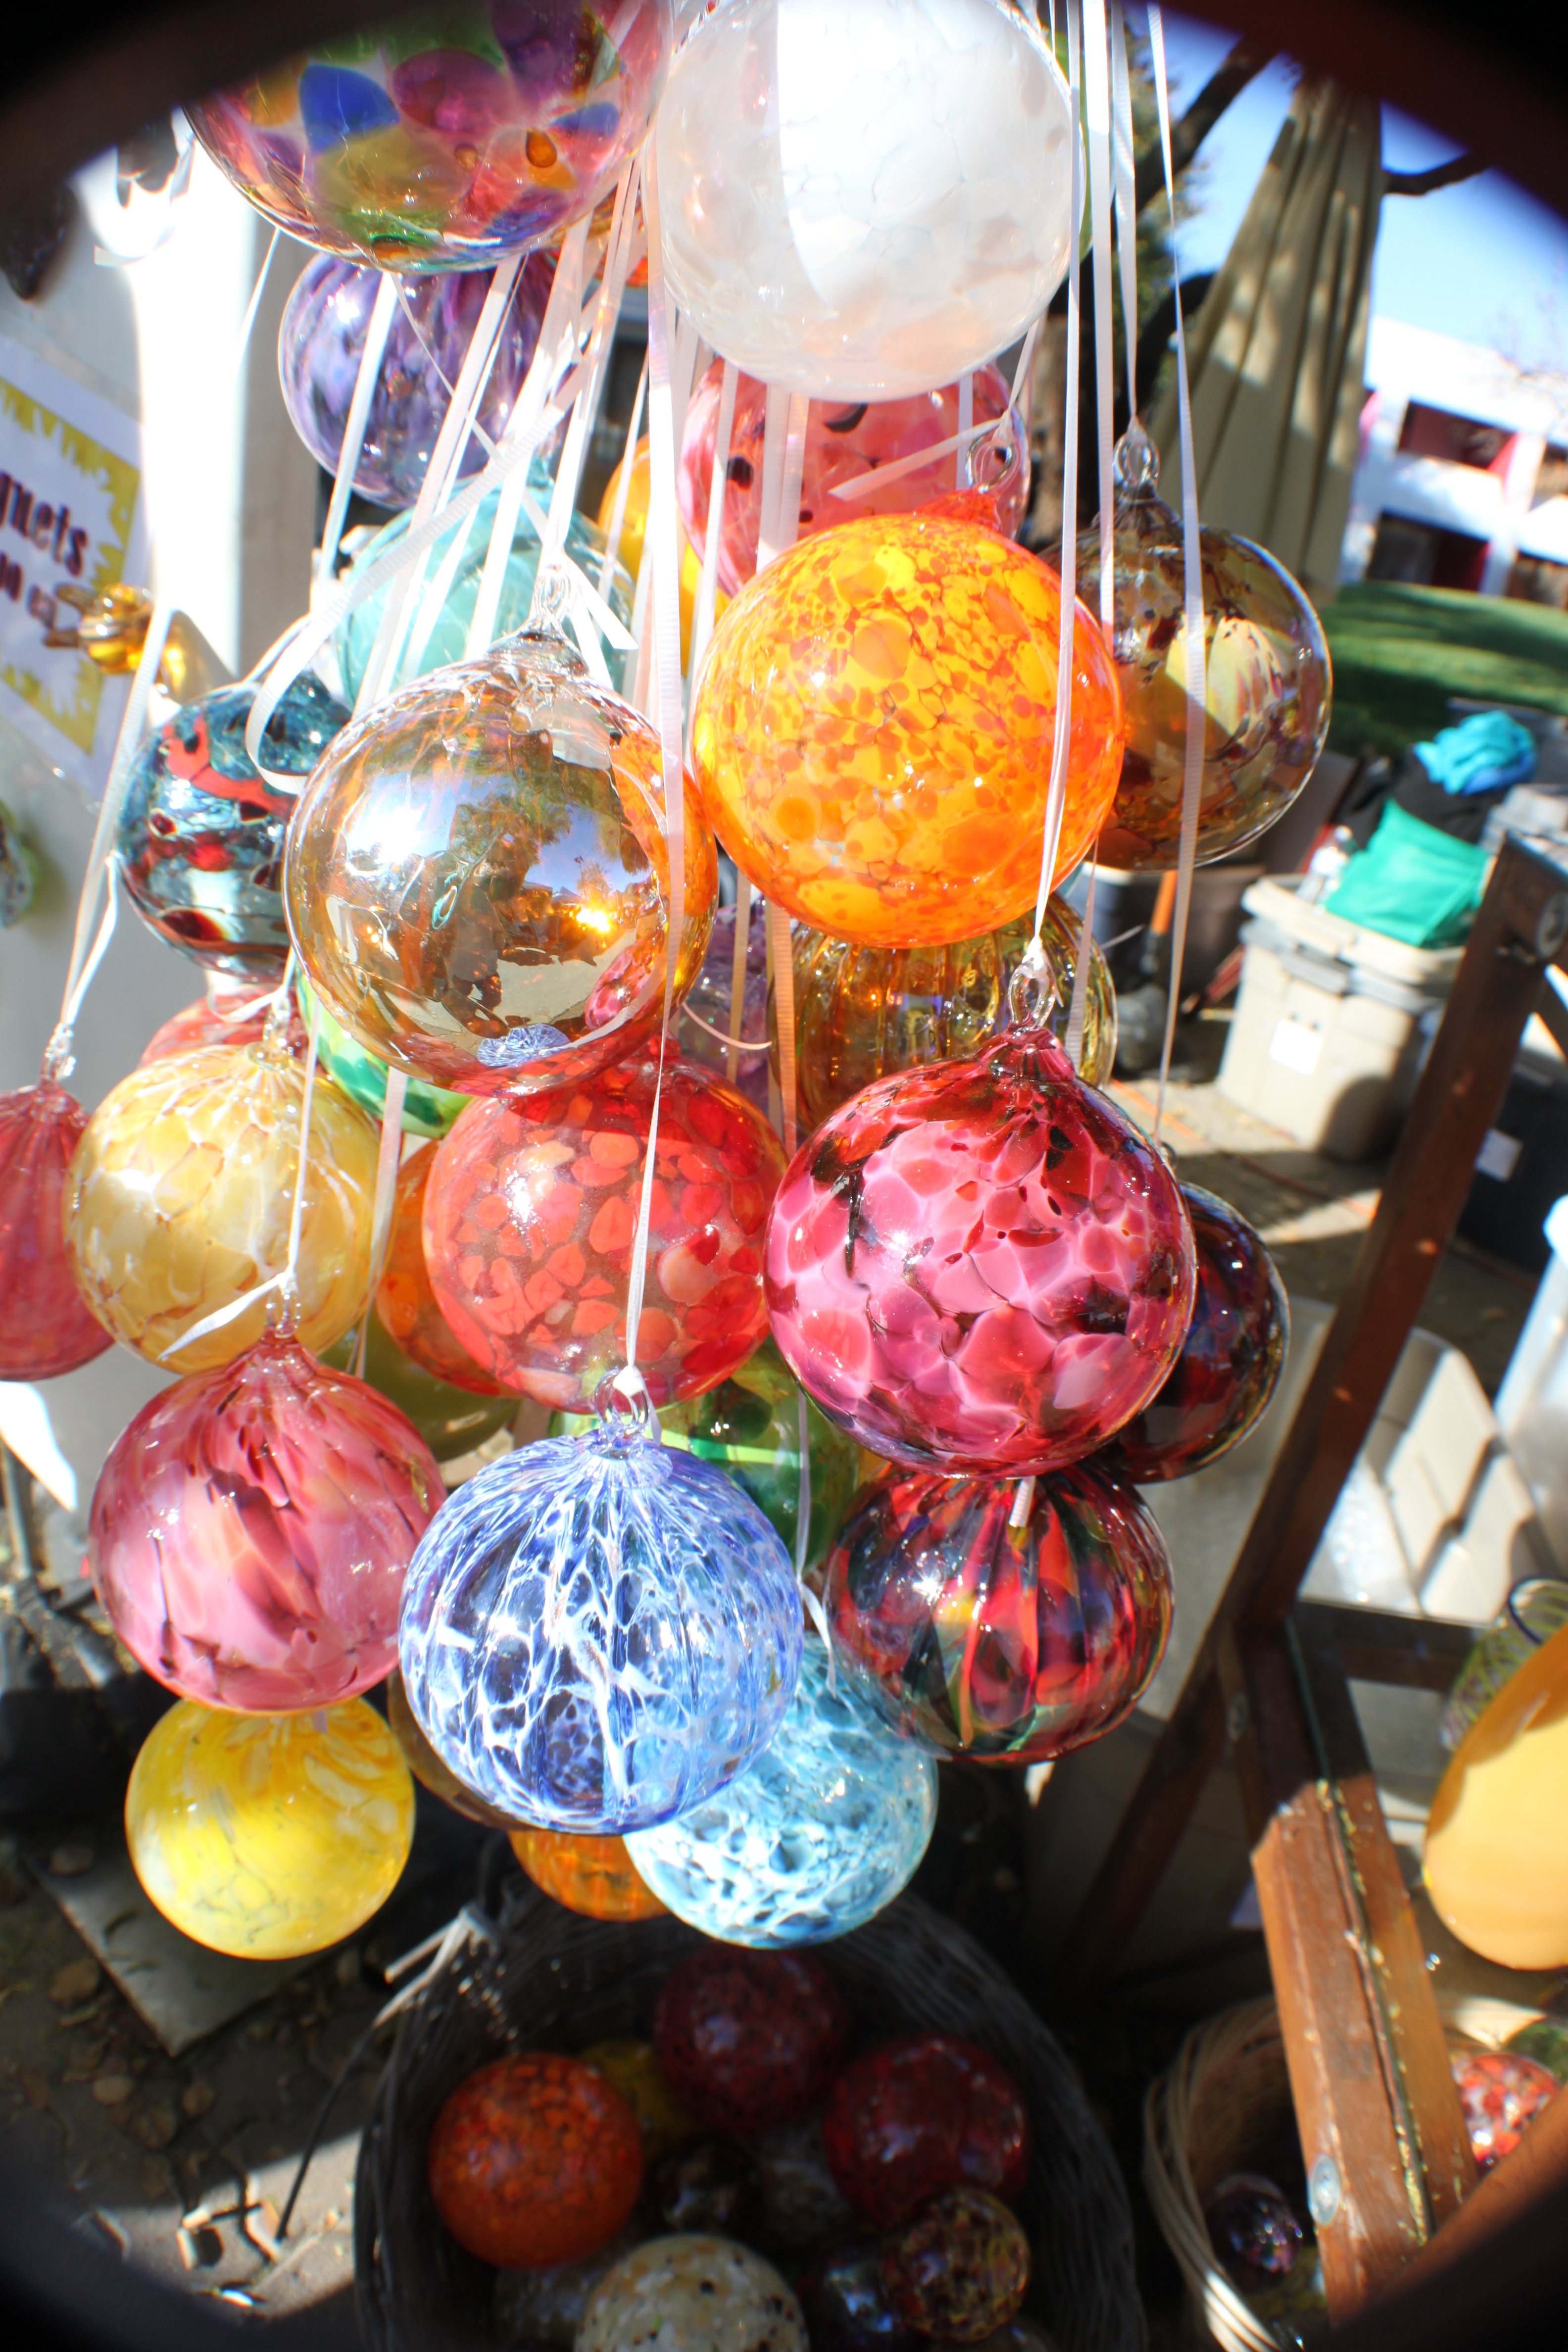
glass, decoration, meal, food, produce, color, colorful, dessert, art, festival, sweetness, brunch